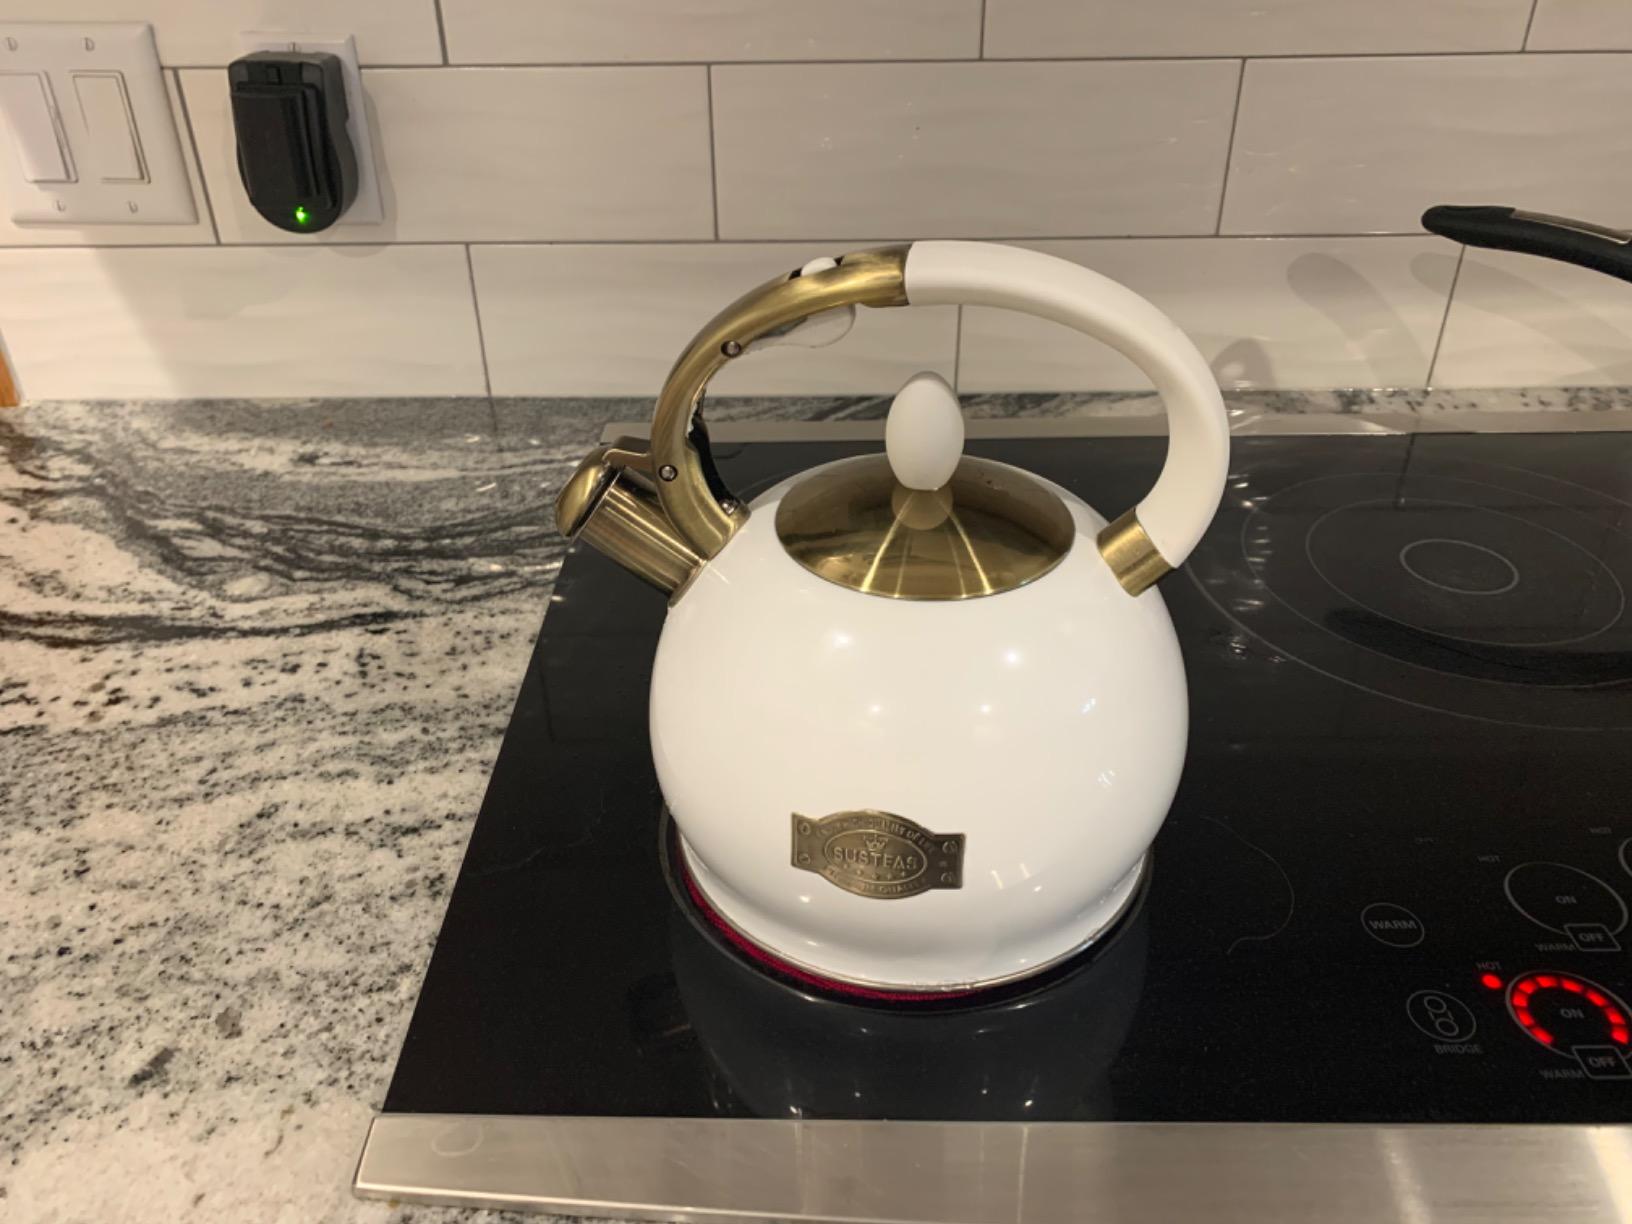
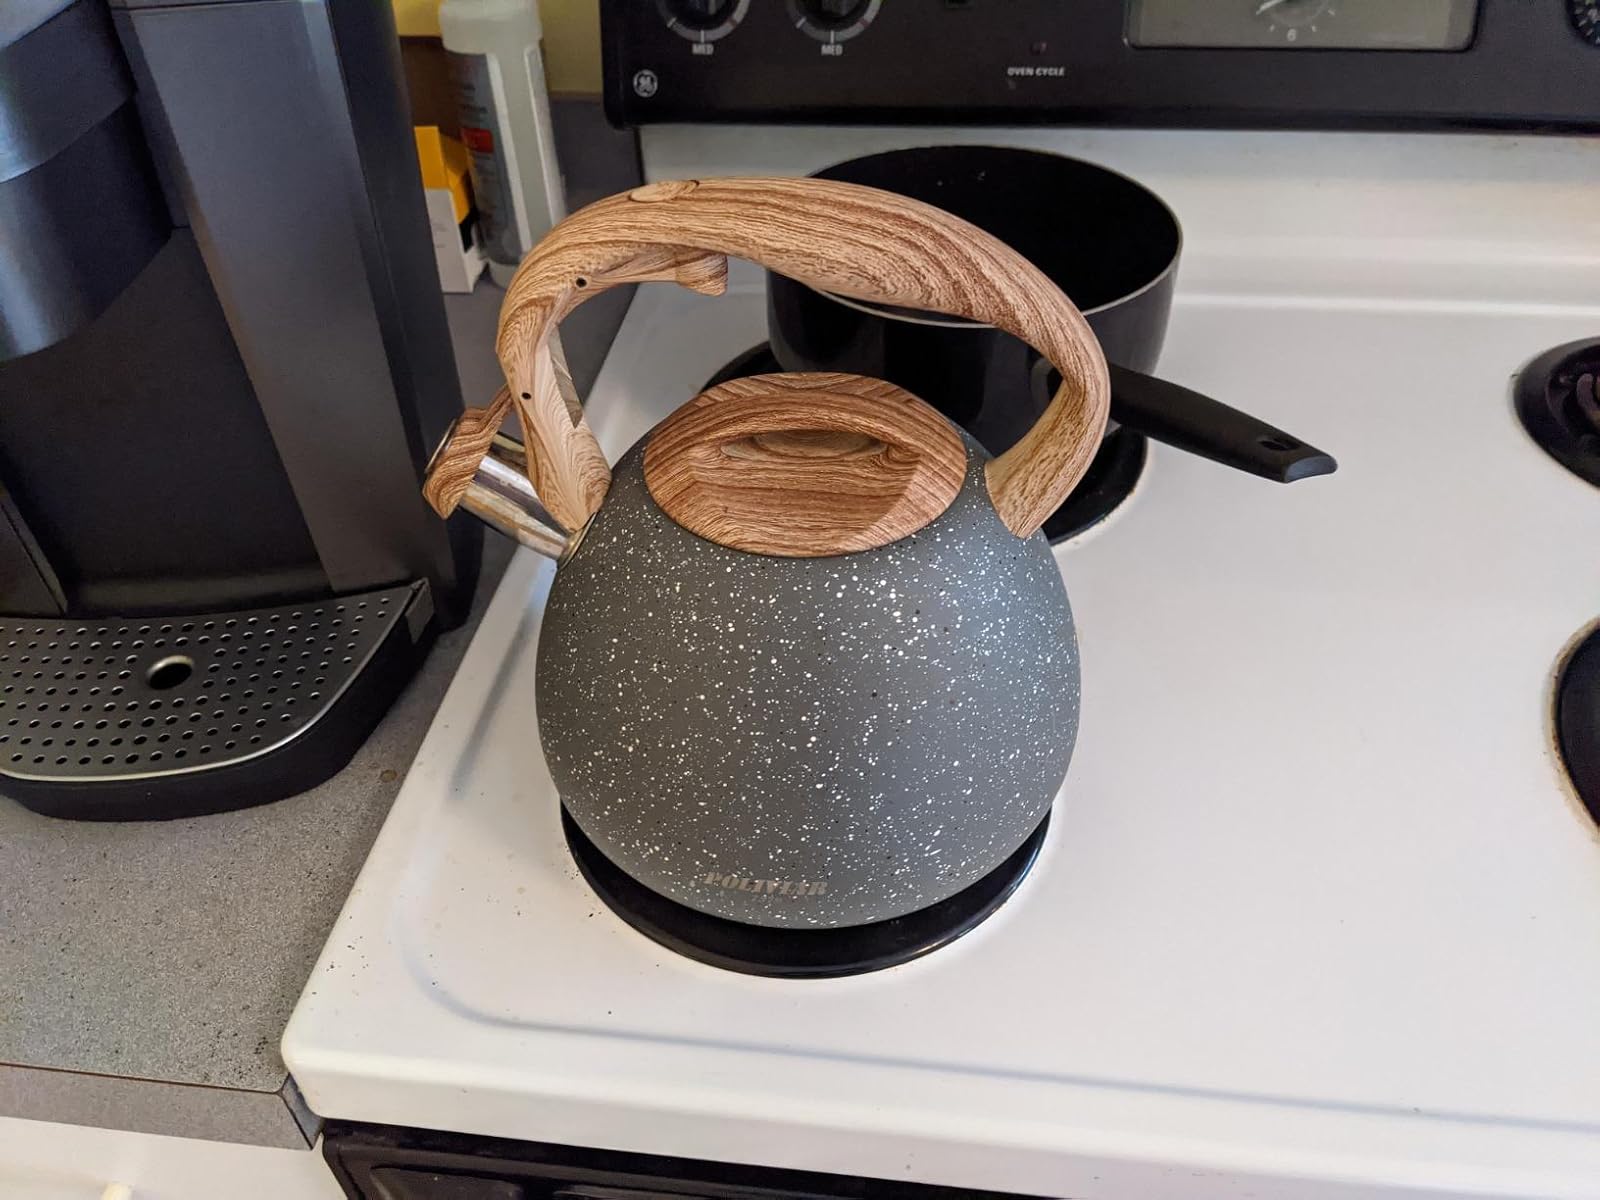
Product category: items_kettle
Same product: no